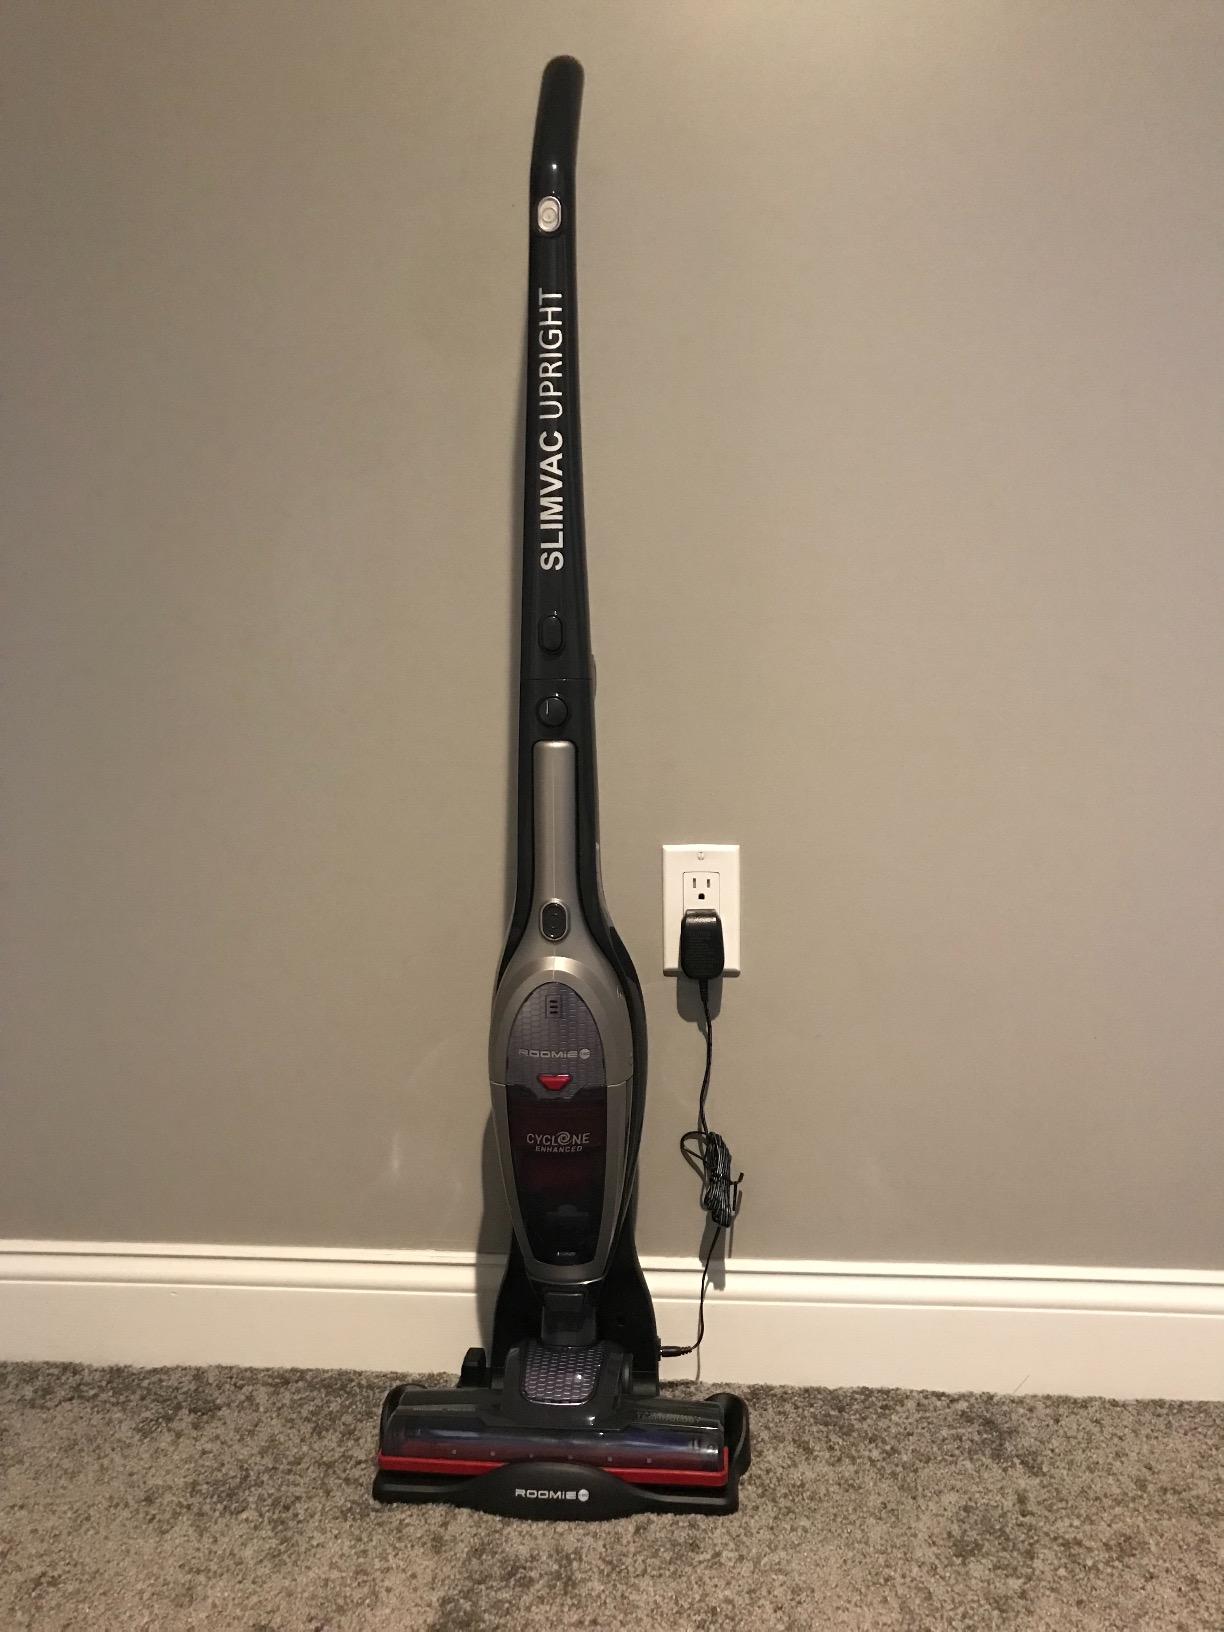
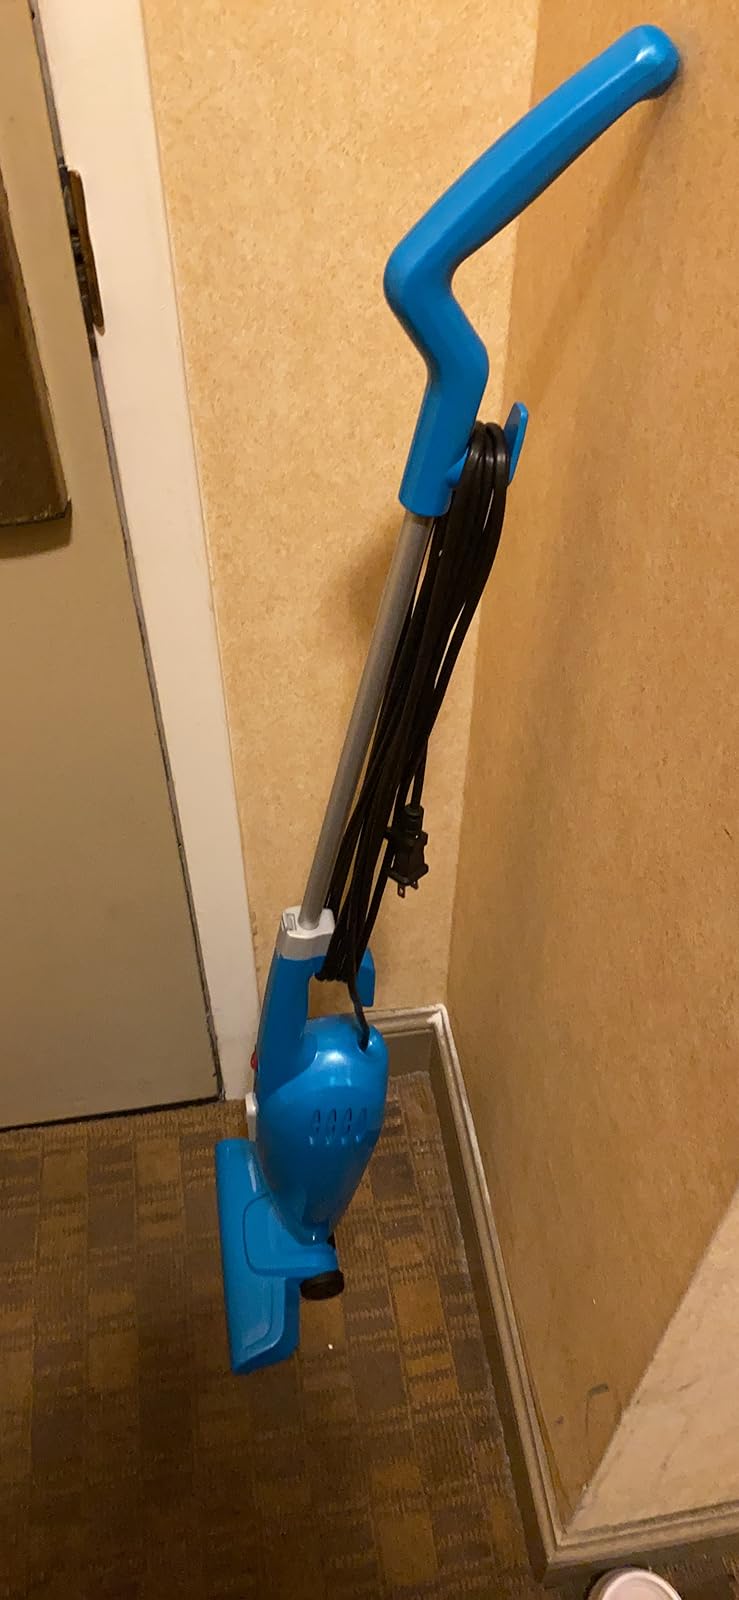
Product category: items_vacuum
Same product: no